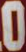
Number: 0